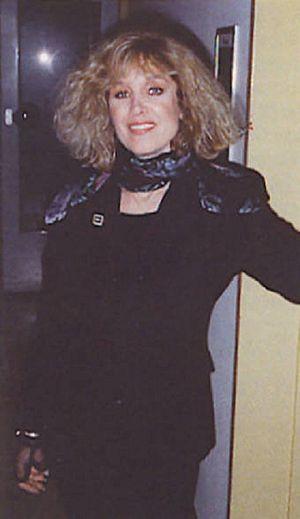
Vicki Brown, nom de scène de Victoria Mary Haseman, née le 23 août 1940 à Liverpool et décédée le 16 juin 1991 à Henley-on-Thames d'un cancer, était une chanteuse et choriste britannique. Membre des Vernons Girls et des Breakaways, deux girl groups des années 1960, elle a également participé à de nombreux enregistrements avec des musiciens de renom comme Elton John, George Harrison, David Gilmour et Roger Waters. Elle a également publié sept albums solo.